Villejoubert

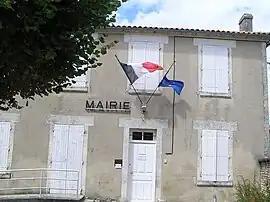
Town hall

Villejoubert is a commune in the Charente department in southwestern France.